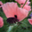
Label: poppy